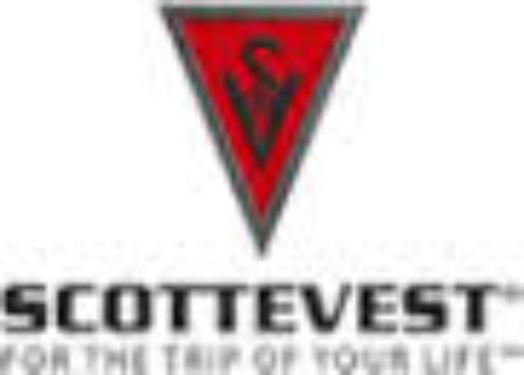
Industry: Clothes